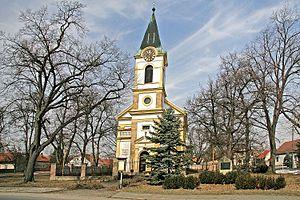
Opolany est une commune du district de Nymburk, dans la région de Bohême-Centrale, en République tchèque. Sa population s'élevait à 889 habitants en 2020.